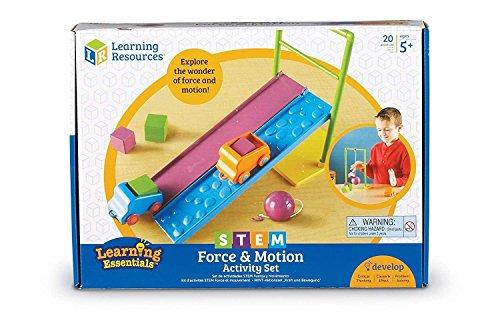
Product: Learning Resources STEM Force & Motion Activity Set, 20 Pieces, Ages 5+
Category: Toys & Games | Baby & Toddler Toys
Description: FEATURES all aspects of STEM, plus key science concepts of gravity, inertia, friction, push/pull, and more.
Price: $17.99
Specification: ProductDimensions:13.8x10.2x3.1inches|ItemWeight:1.9pounds|ShippingWeight:1.94pounds(Viewshippingratesandpolicies)|DomesticShipping:ItemcanbeshippedwithinU.S.|InternationalShipping:ThisitemcanbeshippedtoselectcountriesoutsideoftheU.S.LearnMore|ASIN:B01A5YMETA|Itemmodelnumber:LER2822|Manufacturerrecommendedage:5-10years